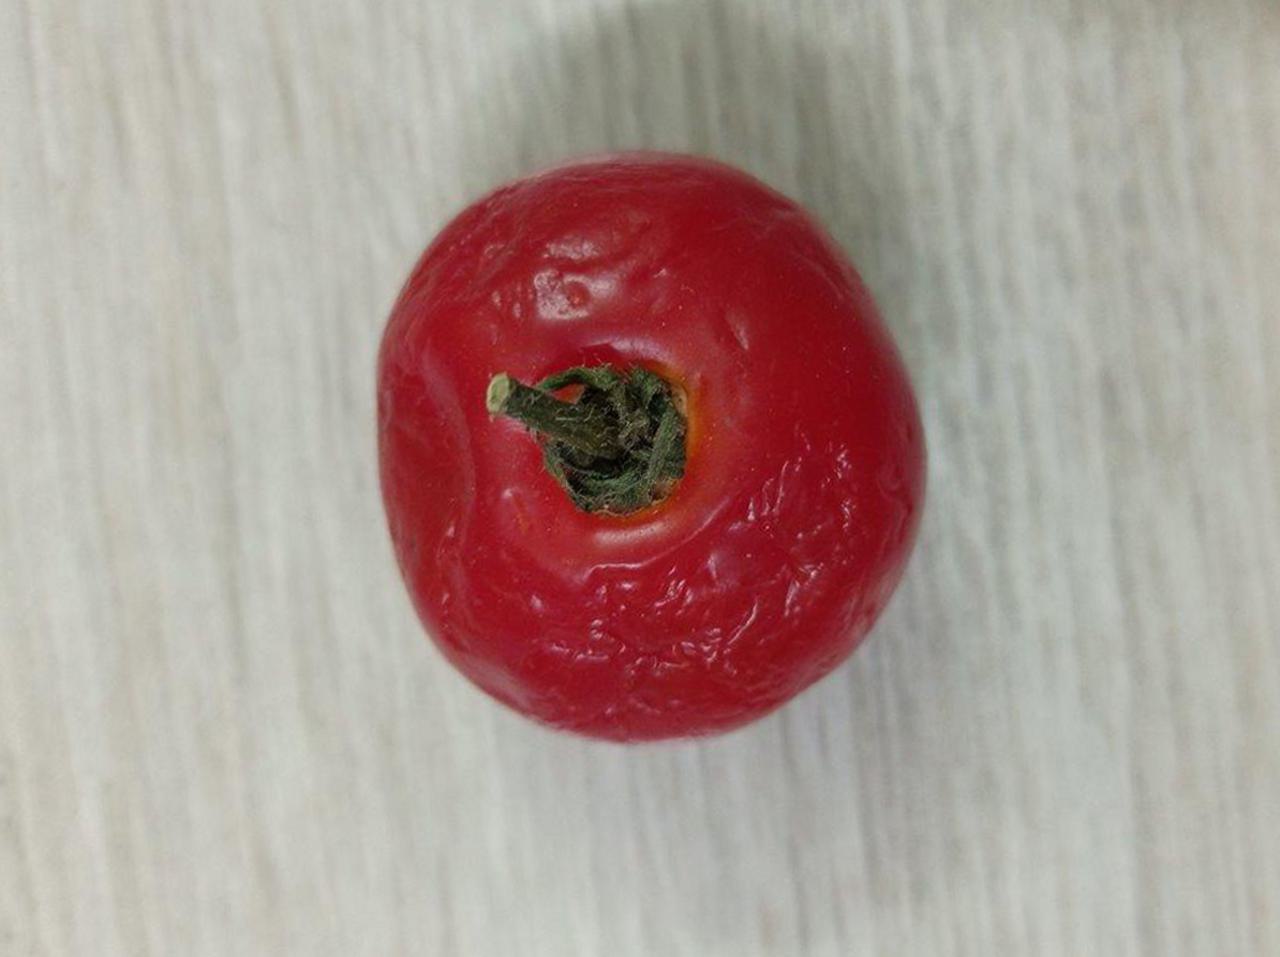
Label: Rotten